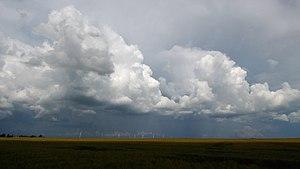
paysage et éoliennes de Pré-Saint-Martin, Eure-et-Loir, France.
Pré-Saint-Martin est une commune française située dans le département d'Eure-et-Loir en région Centre-Val de Loire.